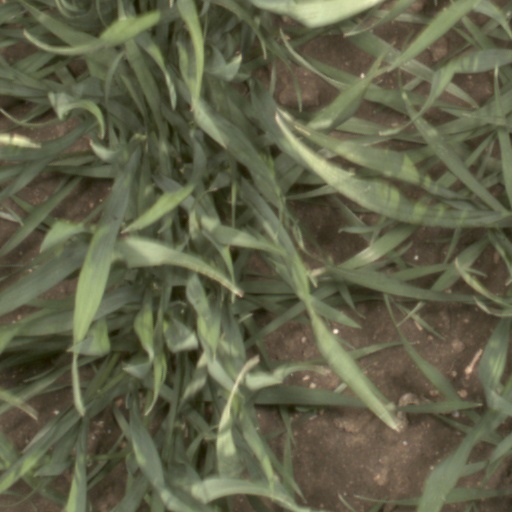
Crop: wheat